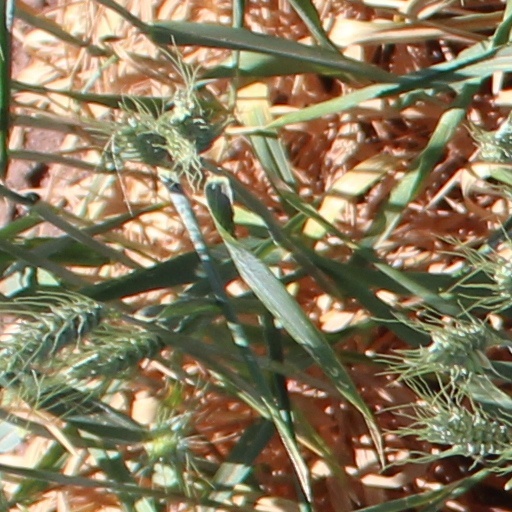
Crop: wheat